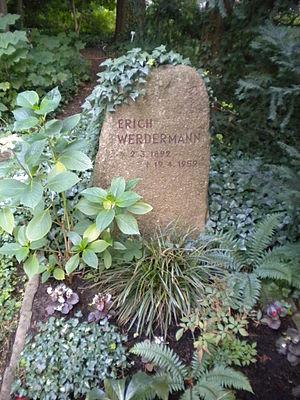
Erich Werdermann, né le 2 mars 1892 à Berlin et mort le 20 avril 1959 à Hambourg, est un naturaliste et explorateur allemand. Son abréviation est Werderm.